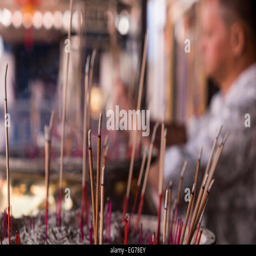
incense sticks burning in a temple